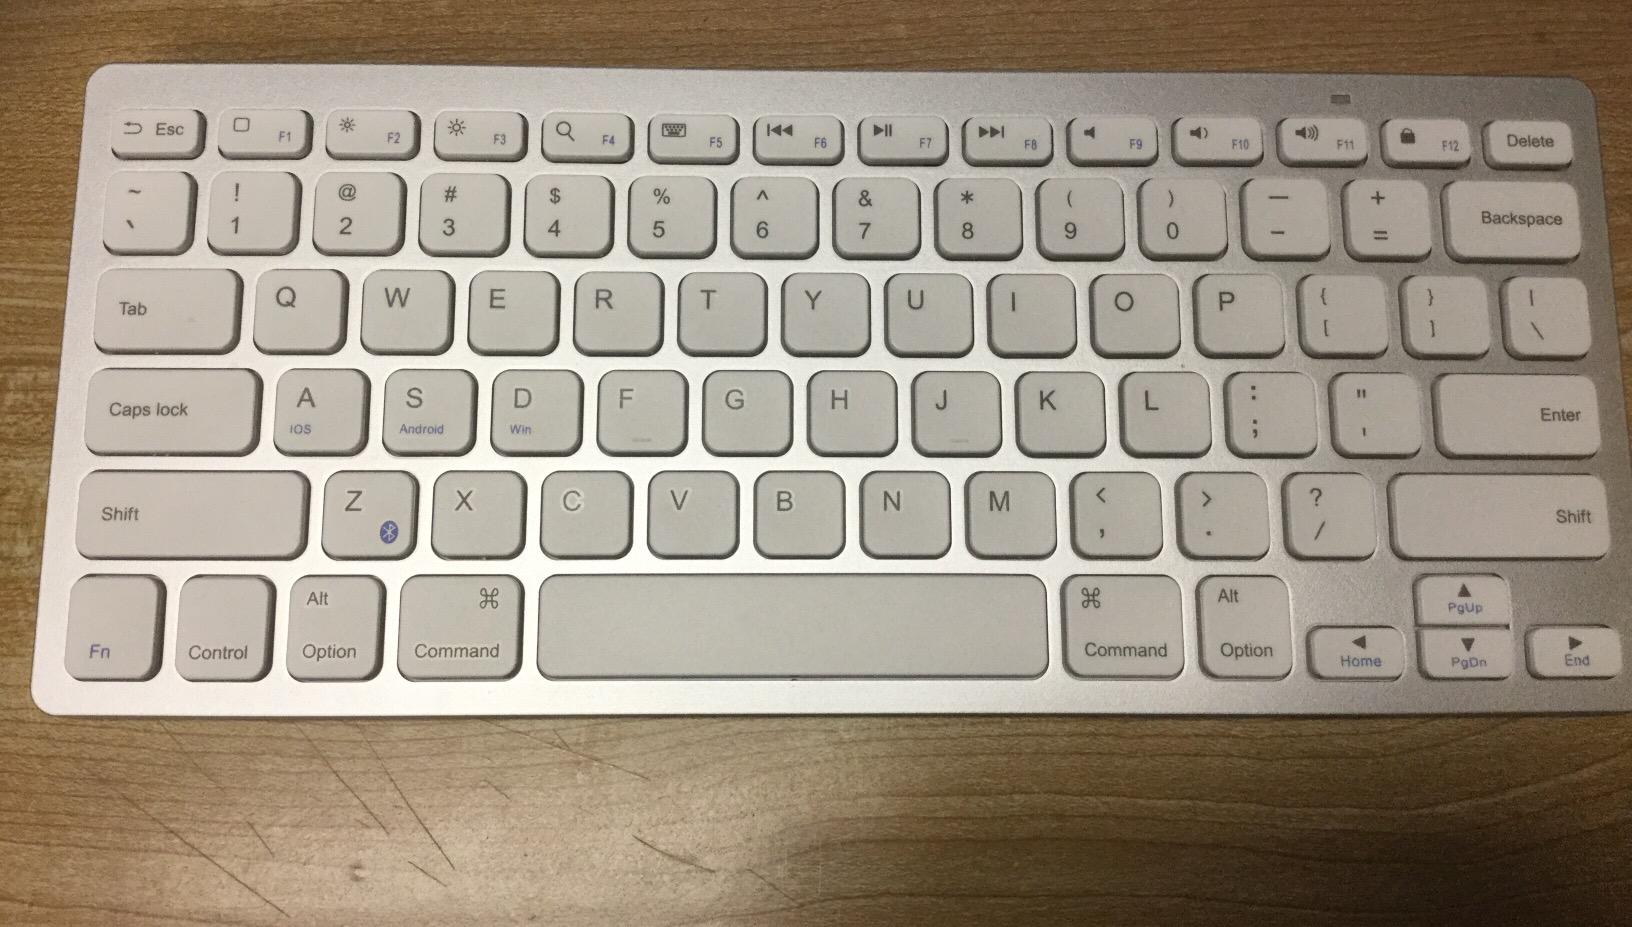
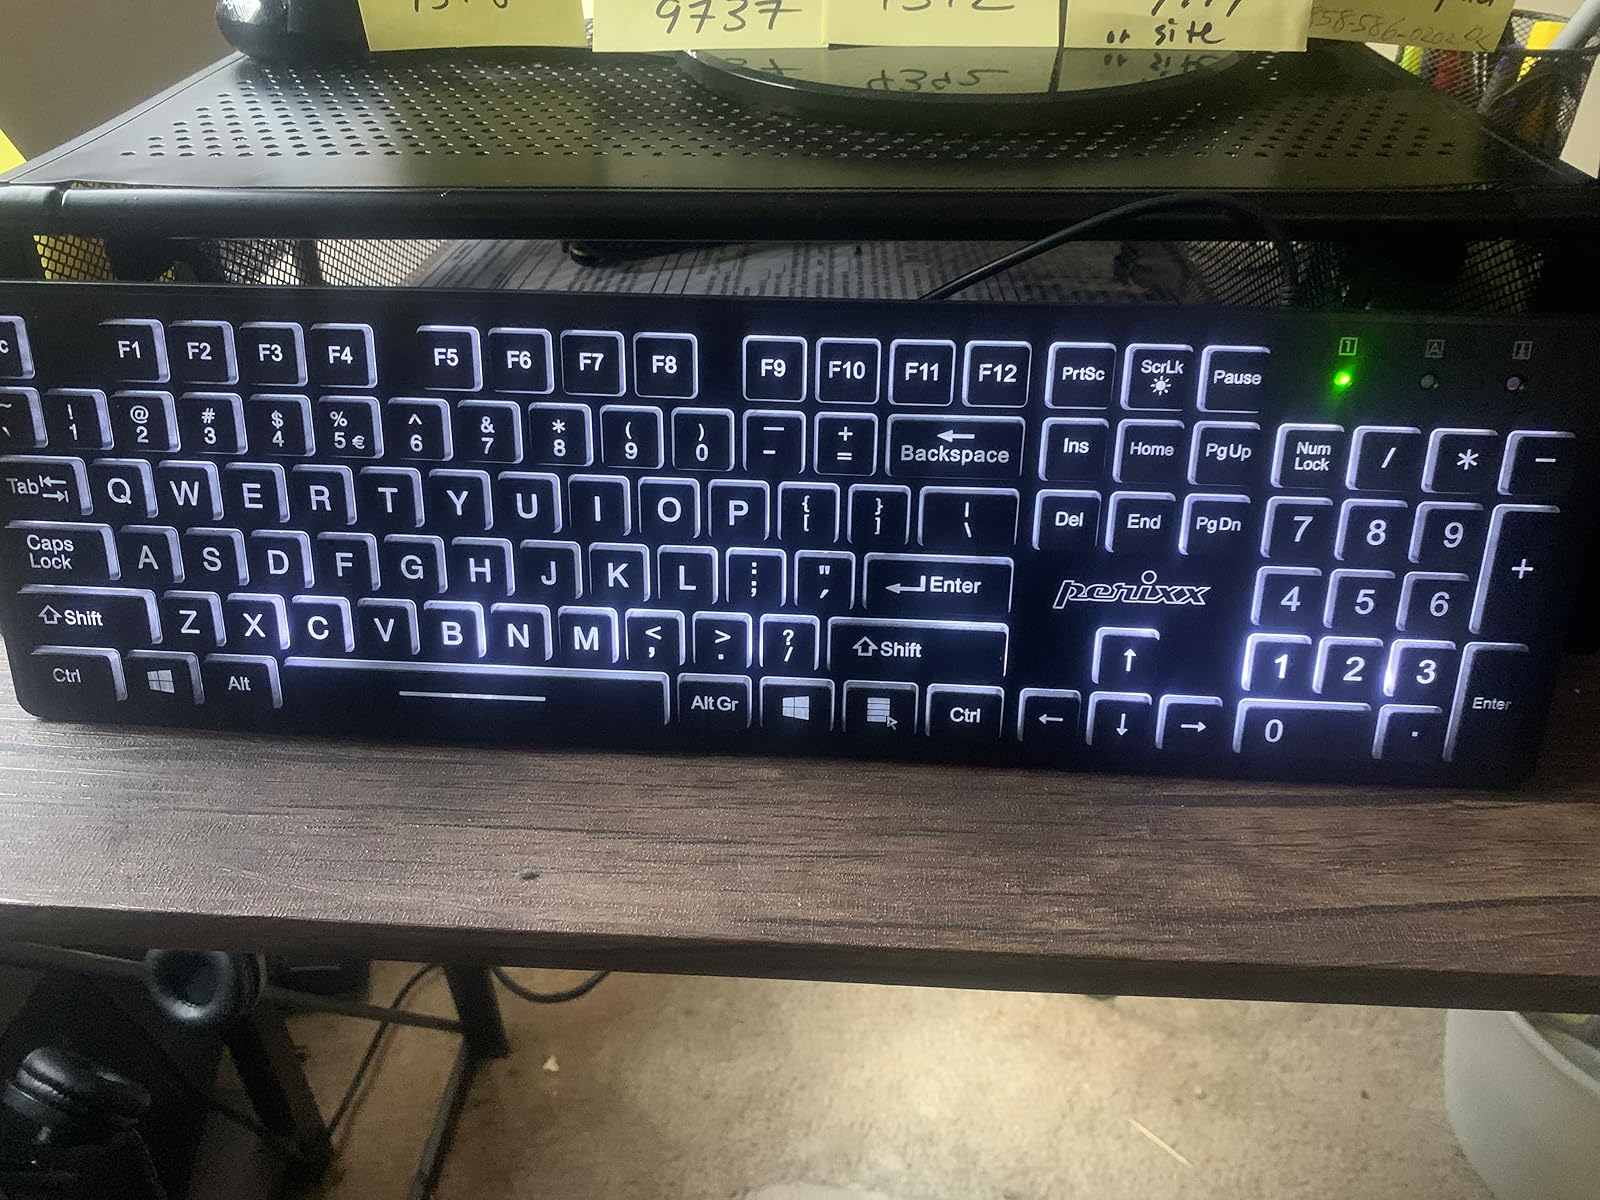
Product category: keyboard
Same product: no